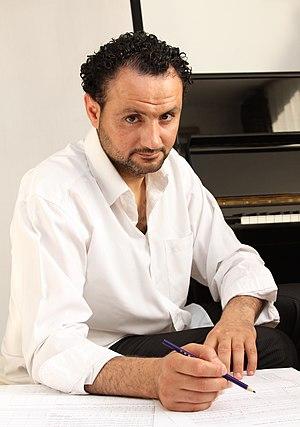
Salim DADA, 2012 DR. Mélanie Foucault
Salim Dada, né le 7 mai 1975 à Laghouat, est un compositeur, musicologue, musicien et chef d'orchestre algérien.